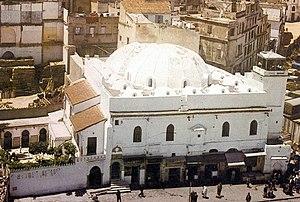
مسجد علي بتشين قبل الترميم